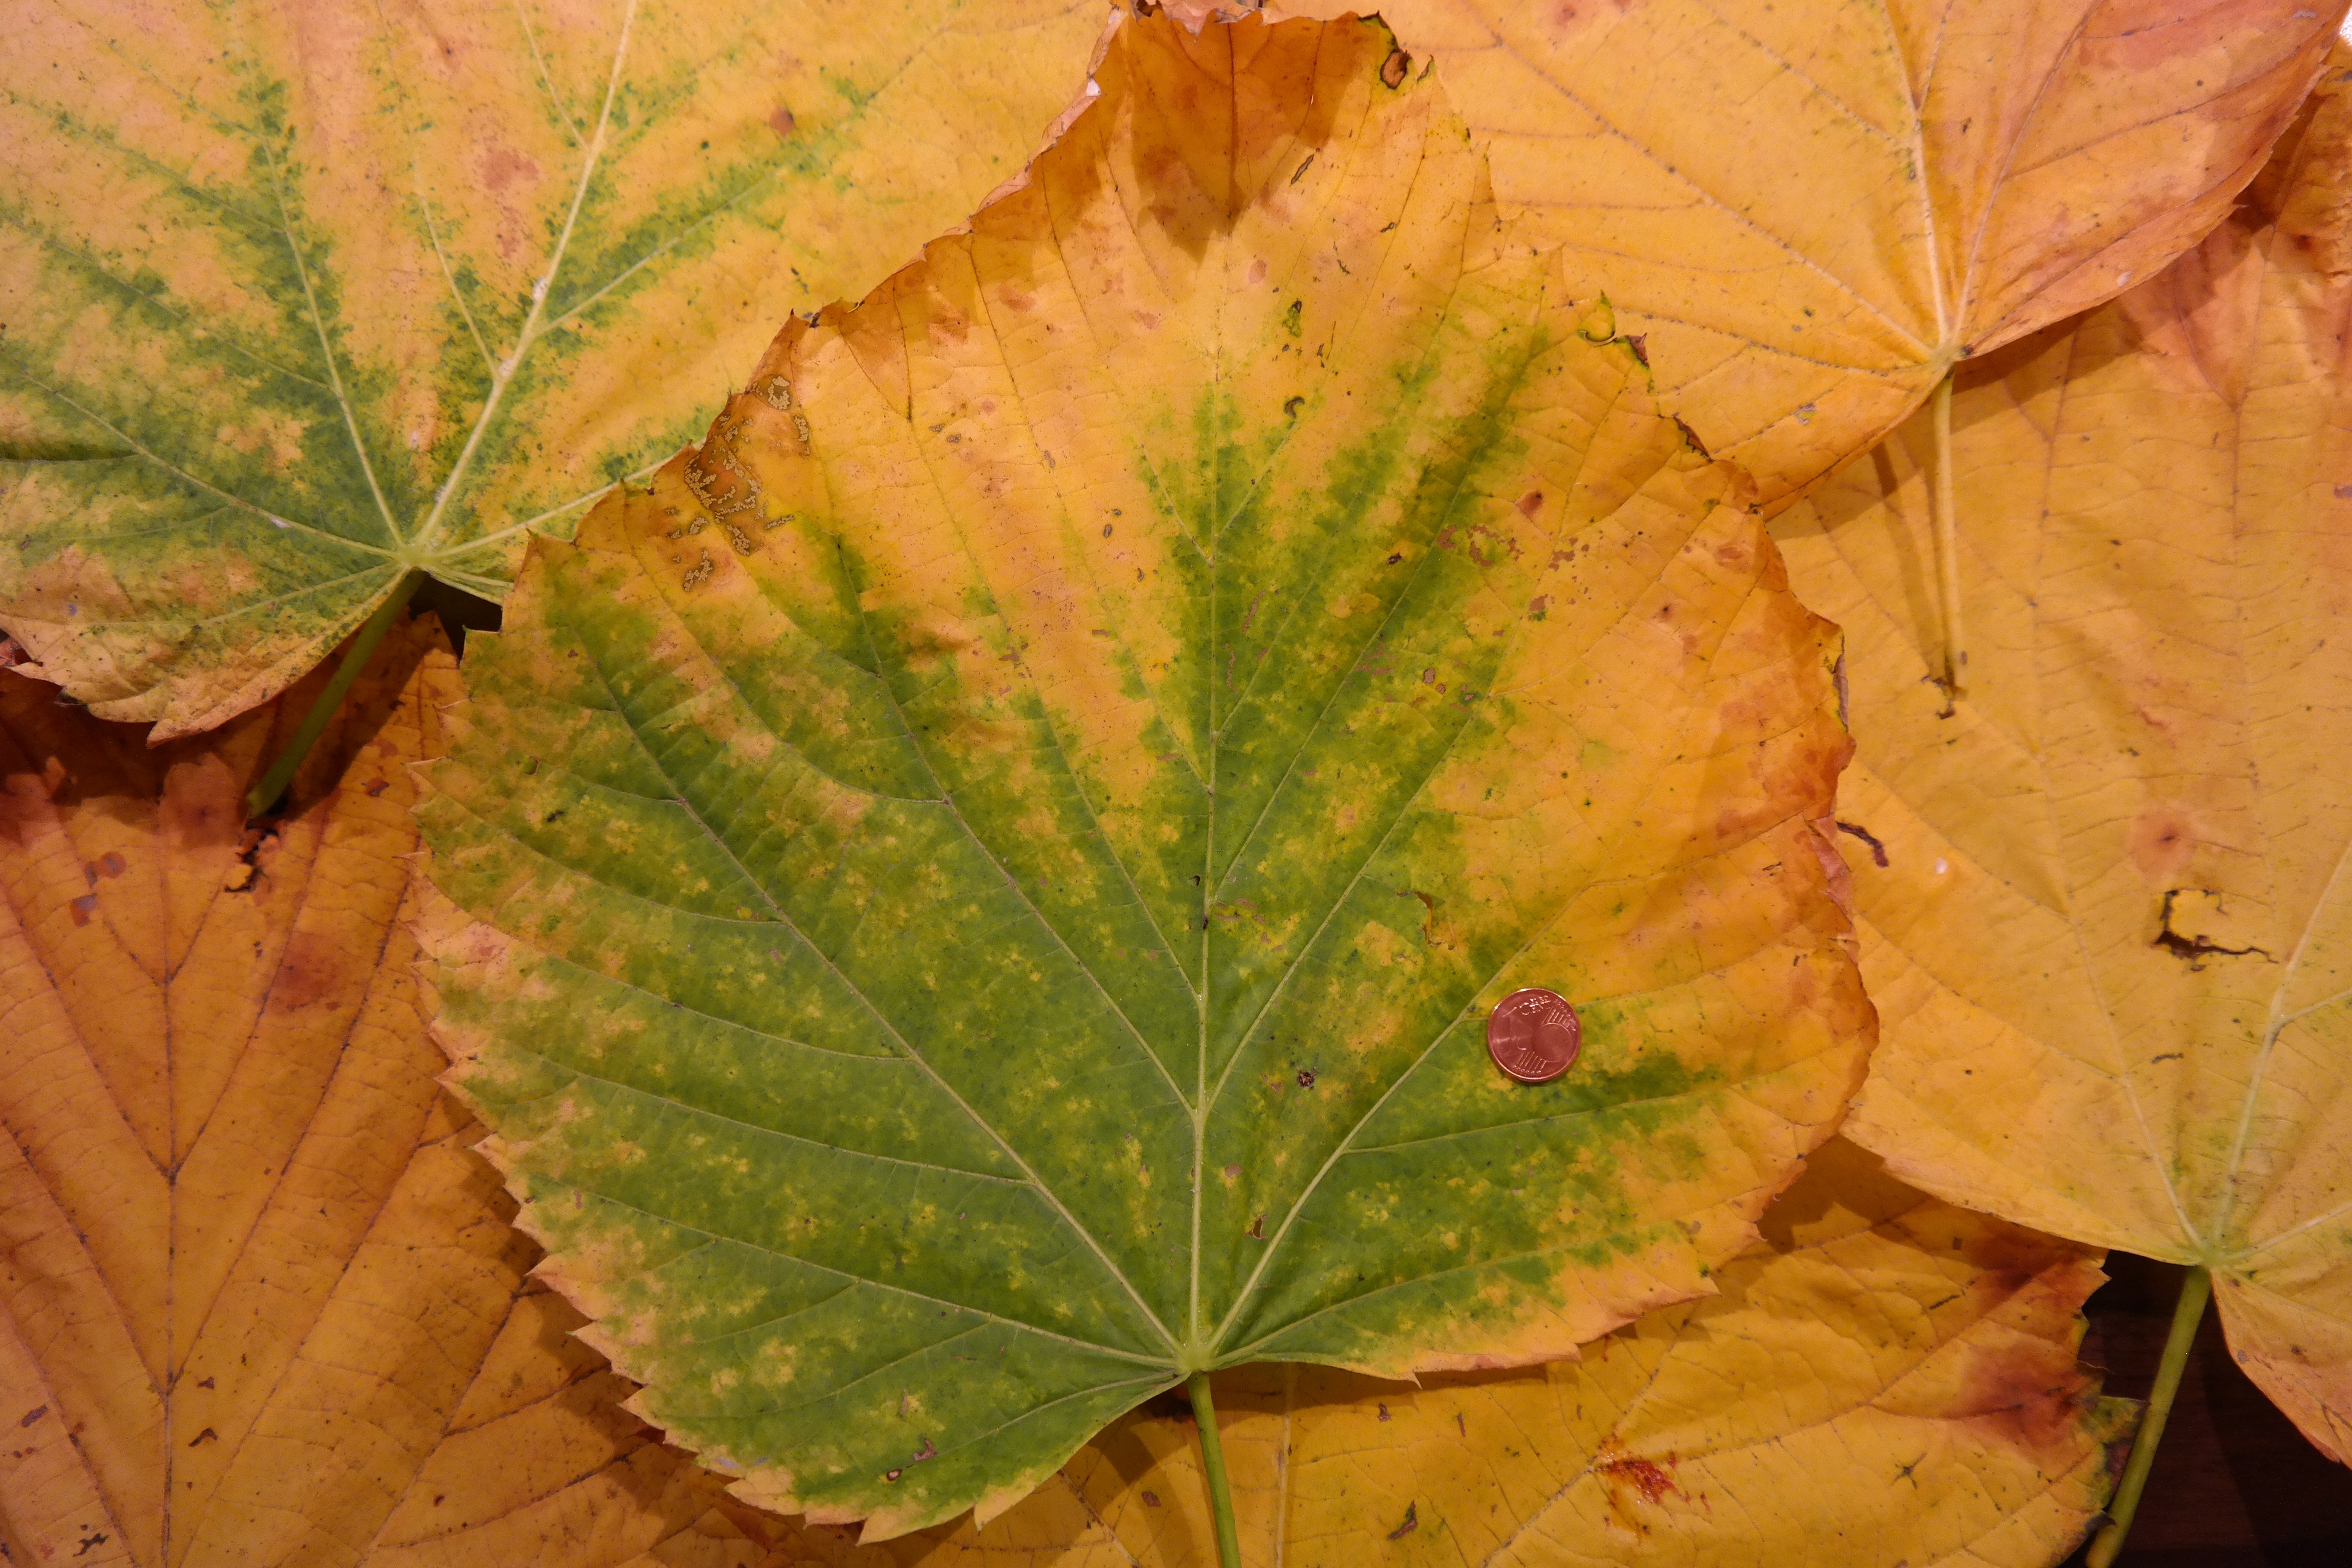
tree, plant, leaf, flower, green, autumn, botany, yellow, flora, season, maple leaf, coloring, leaves, deciduous, coin, large, huge, fall foliage, cent, macro photography, flowering plant, ulmus, elm family, ulmaceae, size comparison, annual plant, ulmus glabra, plant stem, land plant, elms, elm leaves, mountain elm, ulmus scabra, ulmus montana